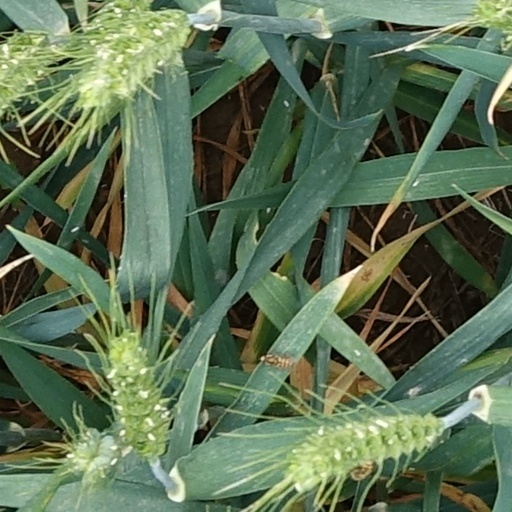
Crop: wheat